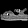
Label: Sandal